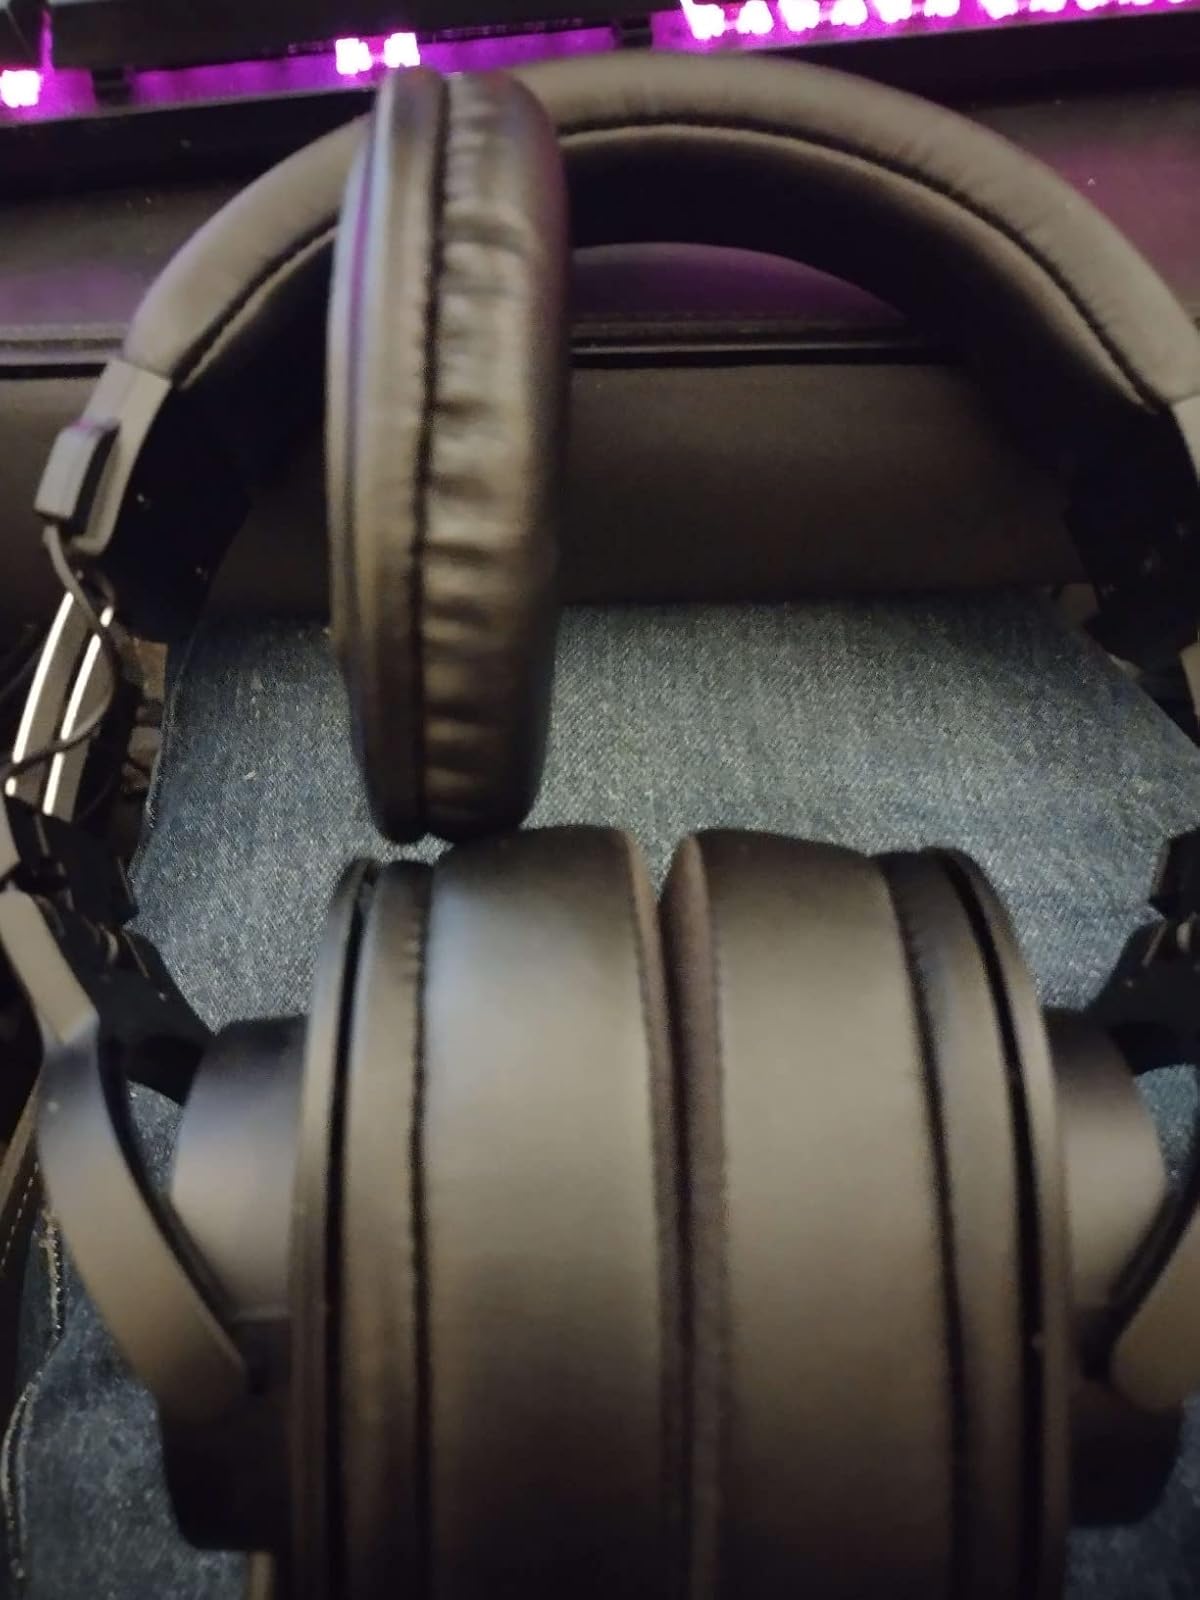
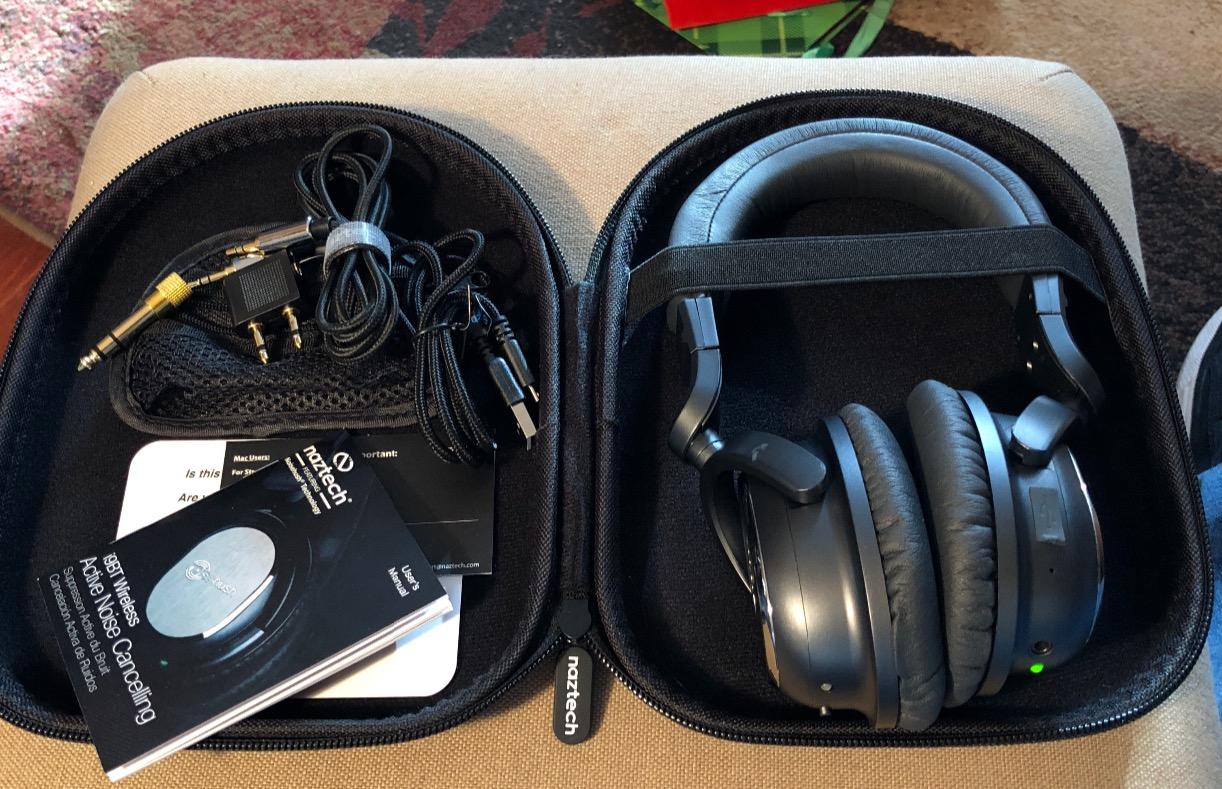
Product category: headphones
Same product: no